New Castle Court House Museum

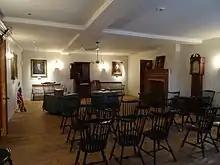
The Court House's Assembly Room

This attempt was unsuccessful. In 1704, after the Pennsylvania counties sought to expand their representation in the assembly, the three Delaware counties demanded, and were granted, an independent assembly so they could pass their own laws. They chose William Rodney, grandfather of Caesar Rodney, as their first Speaker. From that year on, the assembly that met in the Court House governed Delaware alone.